Fred Hampton

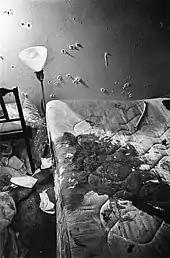
The bed and room where Hampton was fatally shot during the raid, showing a large amount of blood on his side of the mattress and numerous bullet holes in the walls.

Hampton rose quickly in the Black Panthers based on his organizing skills, oratorical gifts, and charisma. Once he became leader of the Chicago chapter, he organized weekly rallies, participated in strikes, worked closely with the BPP's local People's Clinic, taught political education classes every morning at 6 am, and launched a project for community supervision of the police. Hampton was also instrumental in the BPP's Free Breakfast Program. When Bob Brown left the party with Kwame Ture, in the FBI-fomented SNCC/Panther split, Hampton assumed chairmanship of the Illinois state BPP. This automatically made him a national BPP deputy chairman. As the FBI's COINTELPRO began to decimate the nationwide Panther leadership, Hampton's prominence in the national hierarchy increased rapidly and dramatically. Eventually, he was in line to be appointed to the party's Central Committee Chief of Staff. He would have achieved this position had he not been killed.